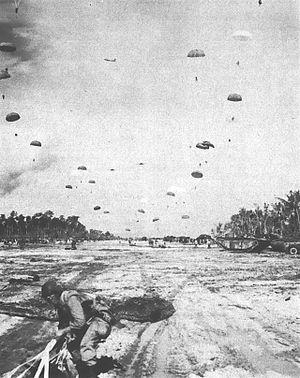
La bataille de Noemfoor est une bataille de la guerre du Pacifique durant la Seconde Guerre mondiale lors de la campagne de Nouvelle-Guinée.